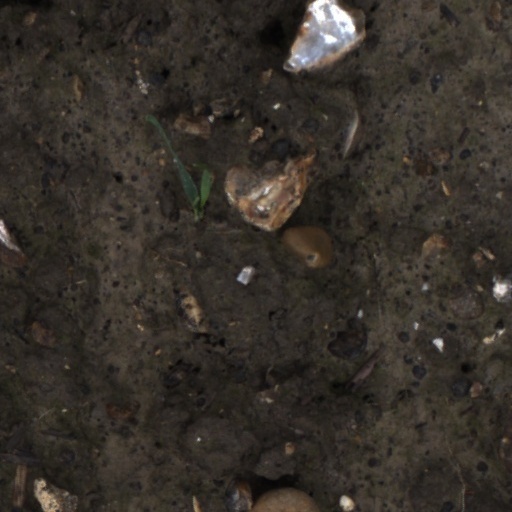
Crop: wheat